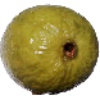
Label: Guava 1